Brunel University of London

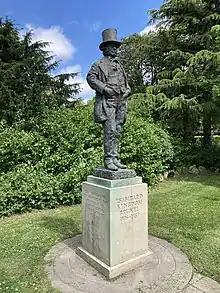
Statue of Isambard Kingdom Brunel at the university, erected in 2006

A royal charter granting university status and the power to award degrees was awarded on 9 June 1966, and the institution became Brunel University.